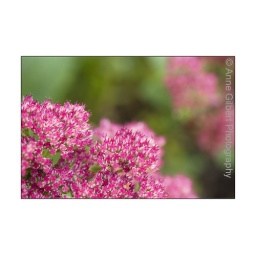
Close up of a bright pink Sedum in flower in Autumn